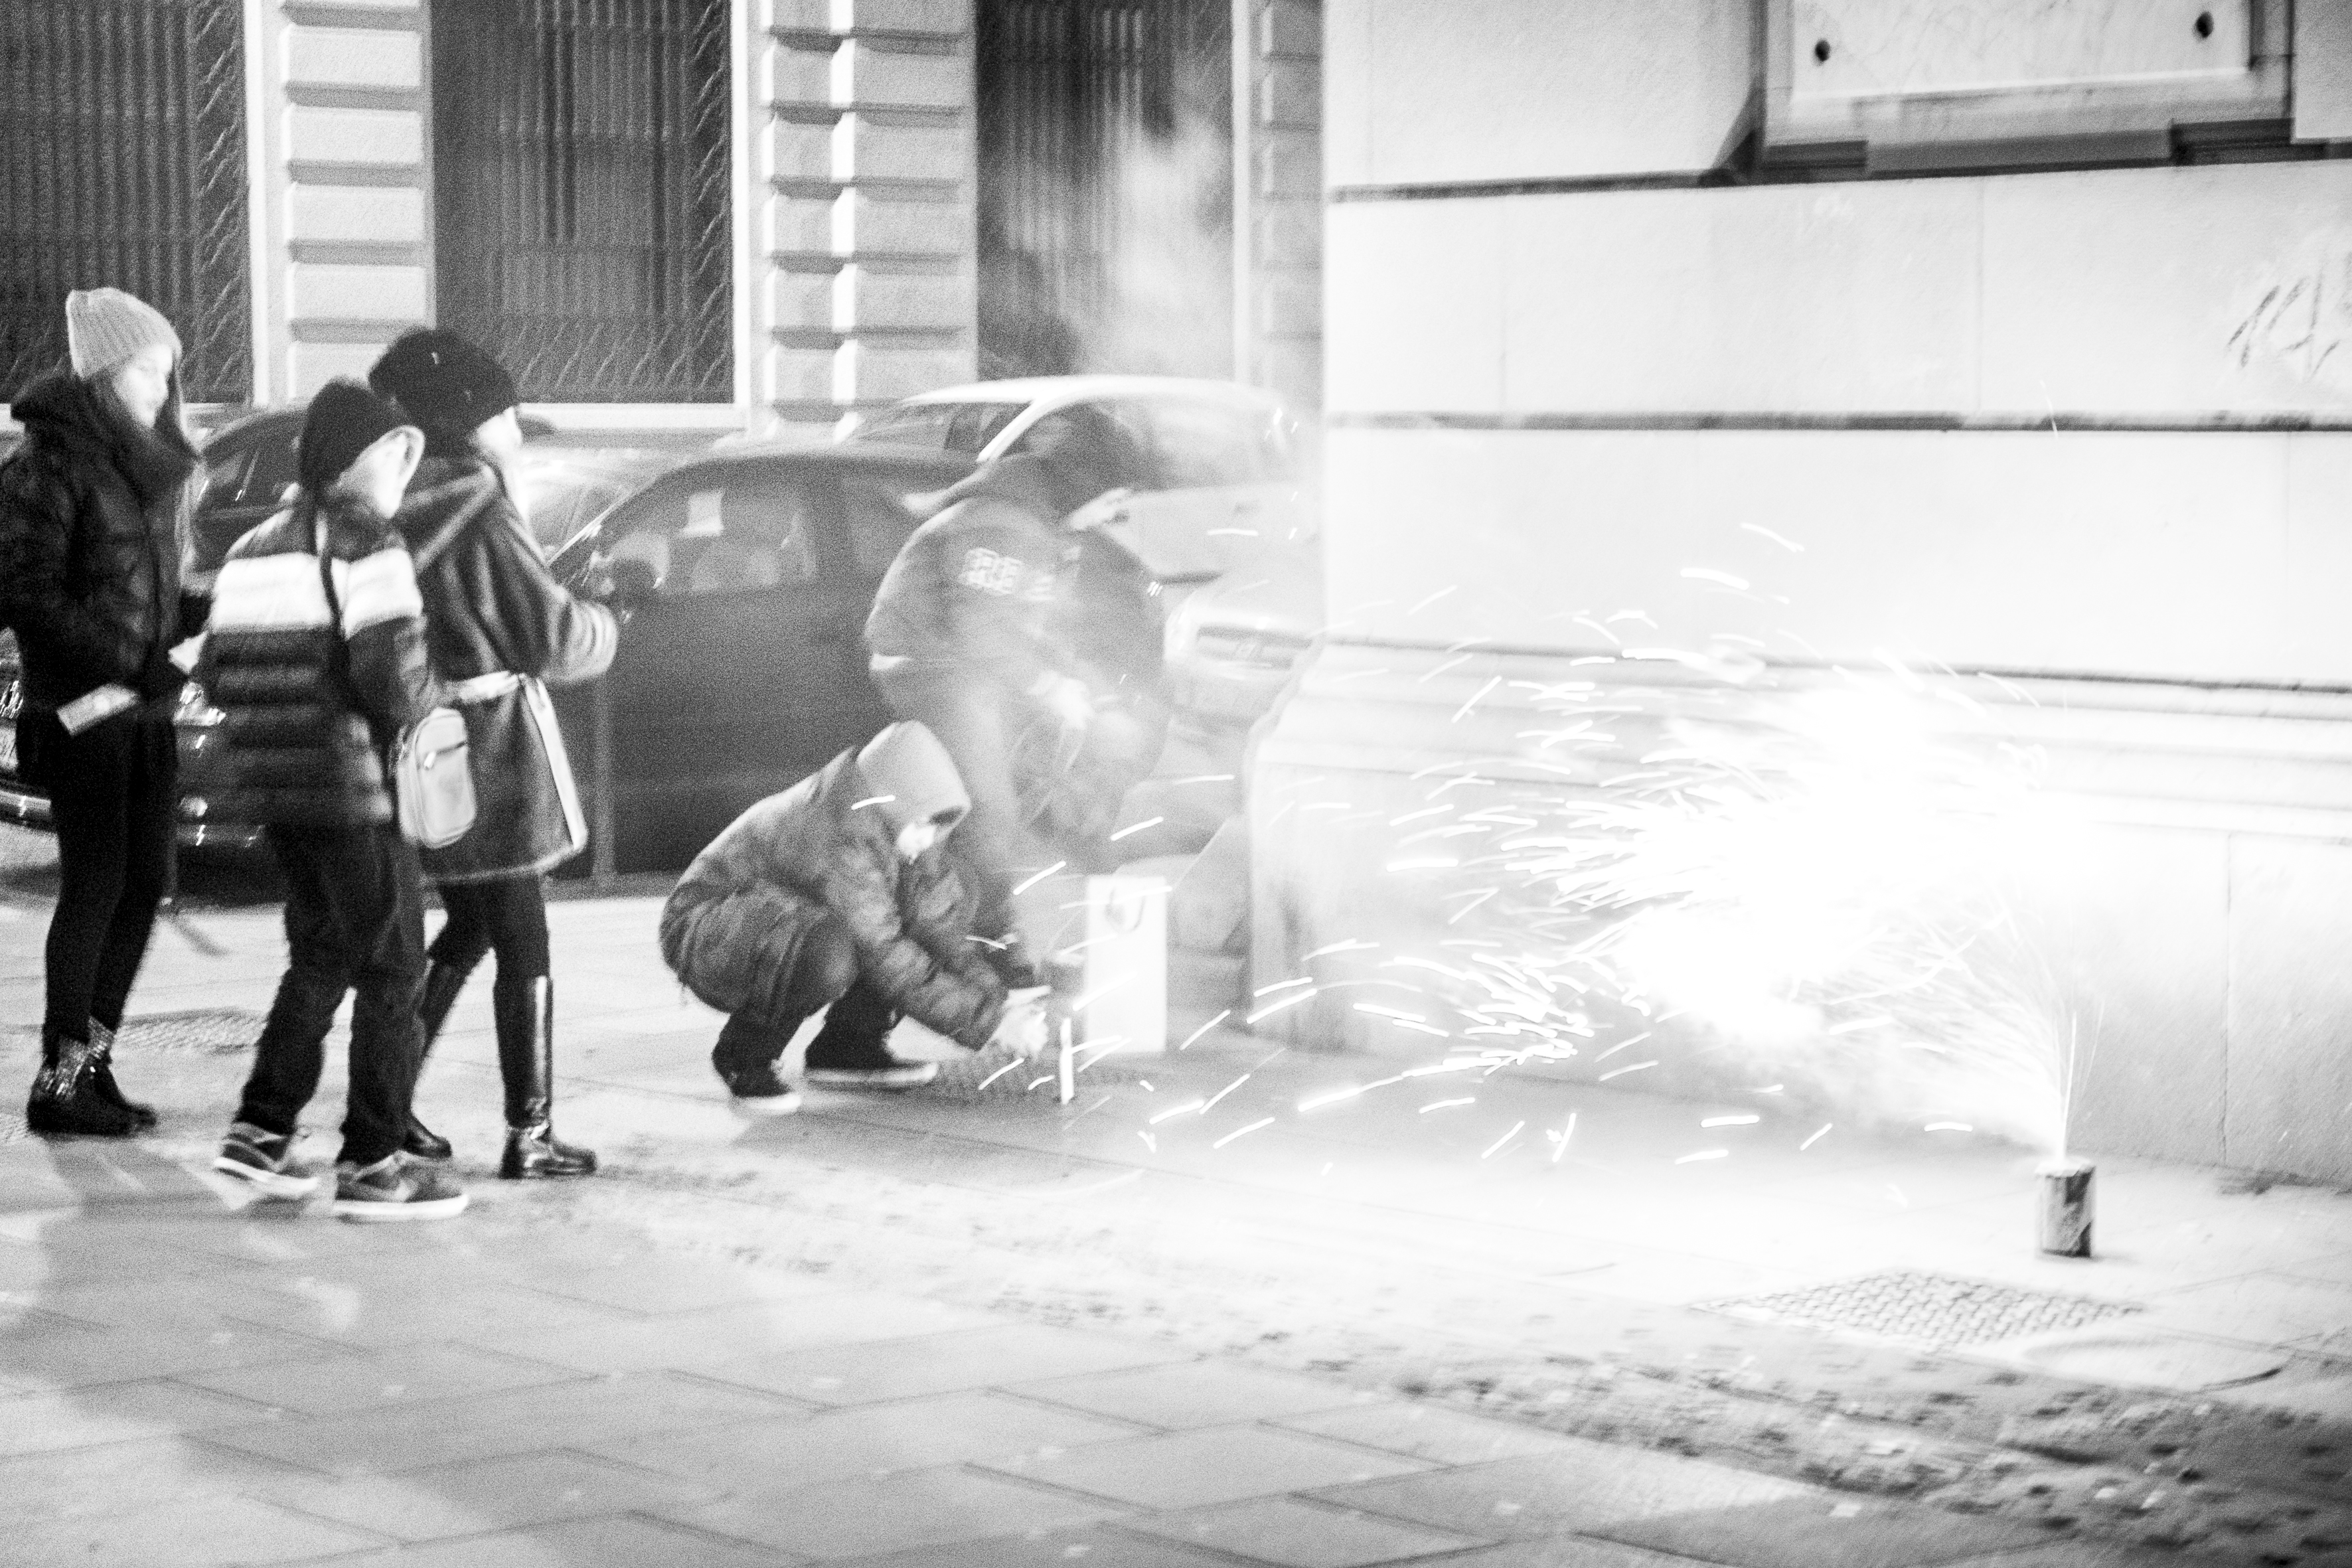
snow, winter, black and white, road, white, street, photography, urban, travel, fujifilm, weather, italy, black, monochrome, season, bw, blackandwhite, blackwhite, ngc, photograph, snapshot, noiretblanc, blizzard, fuji, fujix, trieste, fujixe1, monochrome photography, winter storm